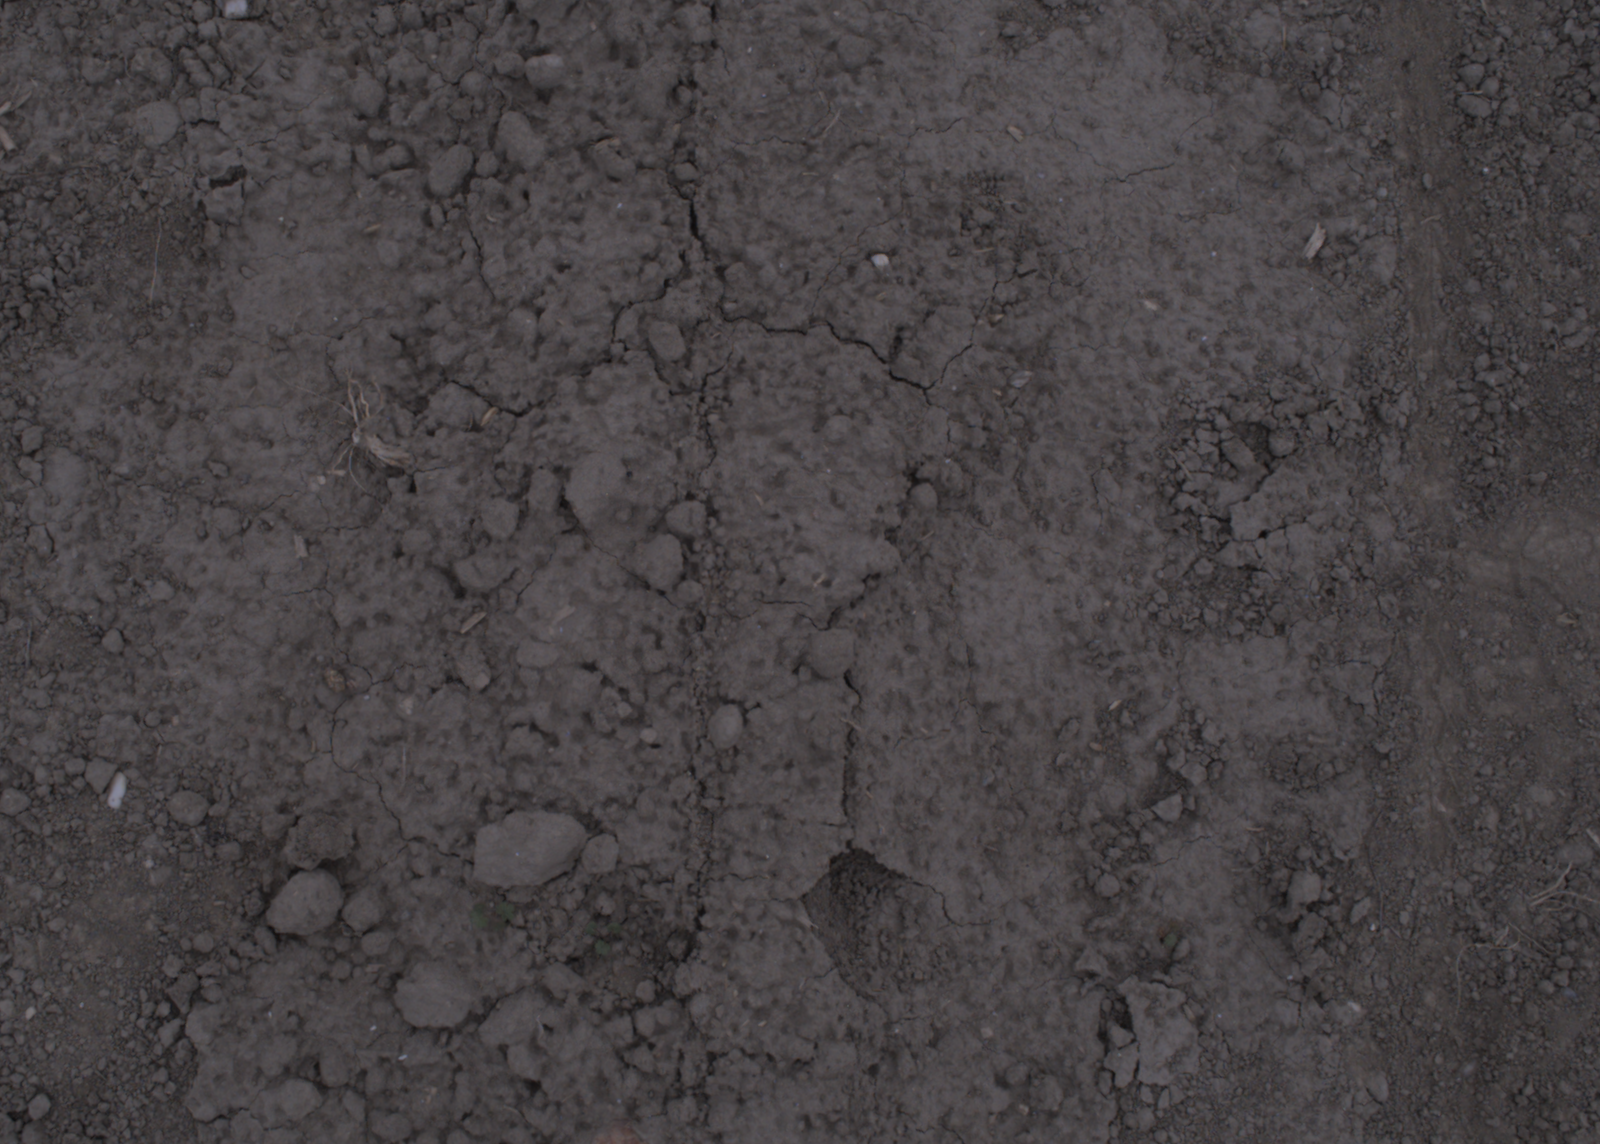
Capture date: 17.08.2020 10:06:23
Weather: cloudy
Wind: light
Seeding date: 21.07.2020
Plant canopy height (mm): 910